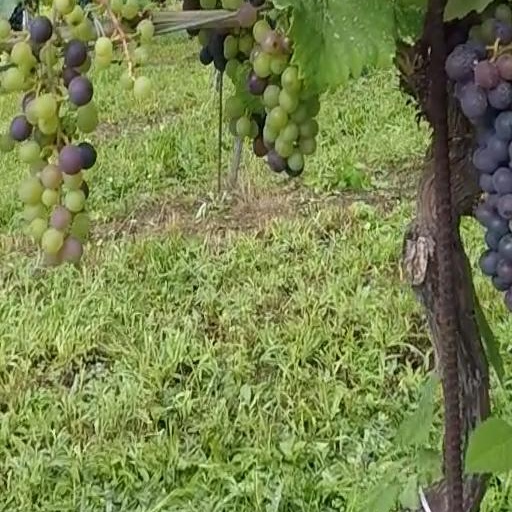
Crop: grape